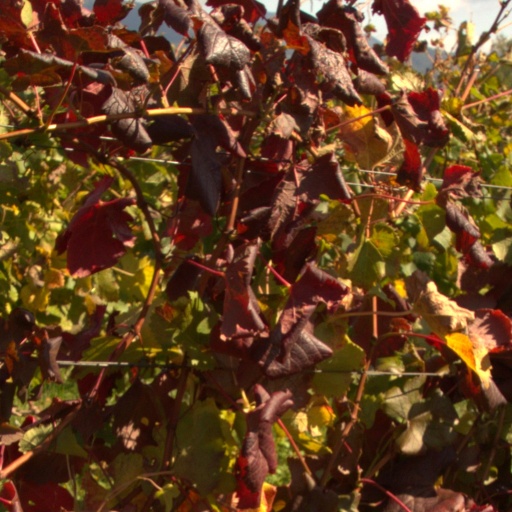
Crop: grape